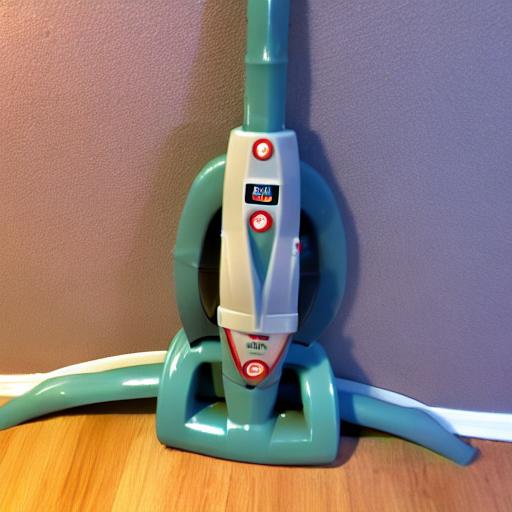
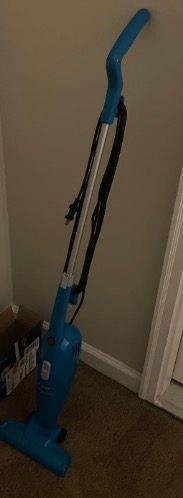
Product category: items_vacuum
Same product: no